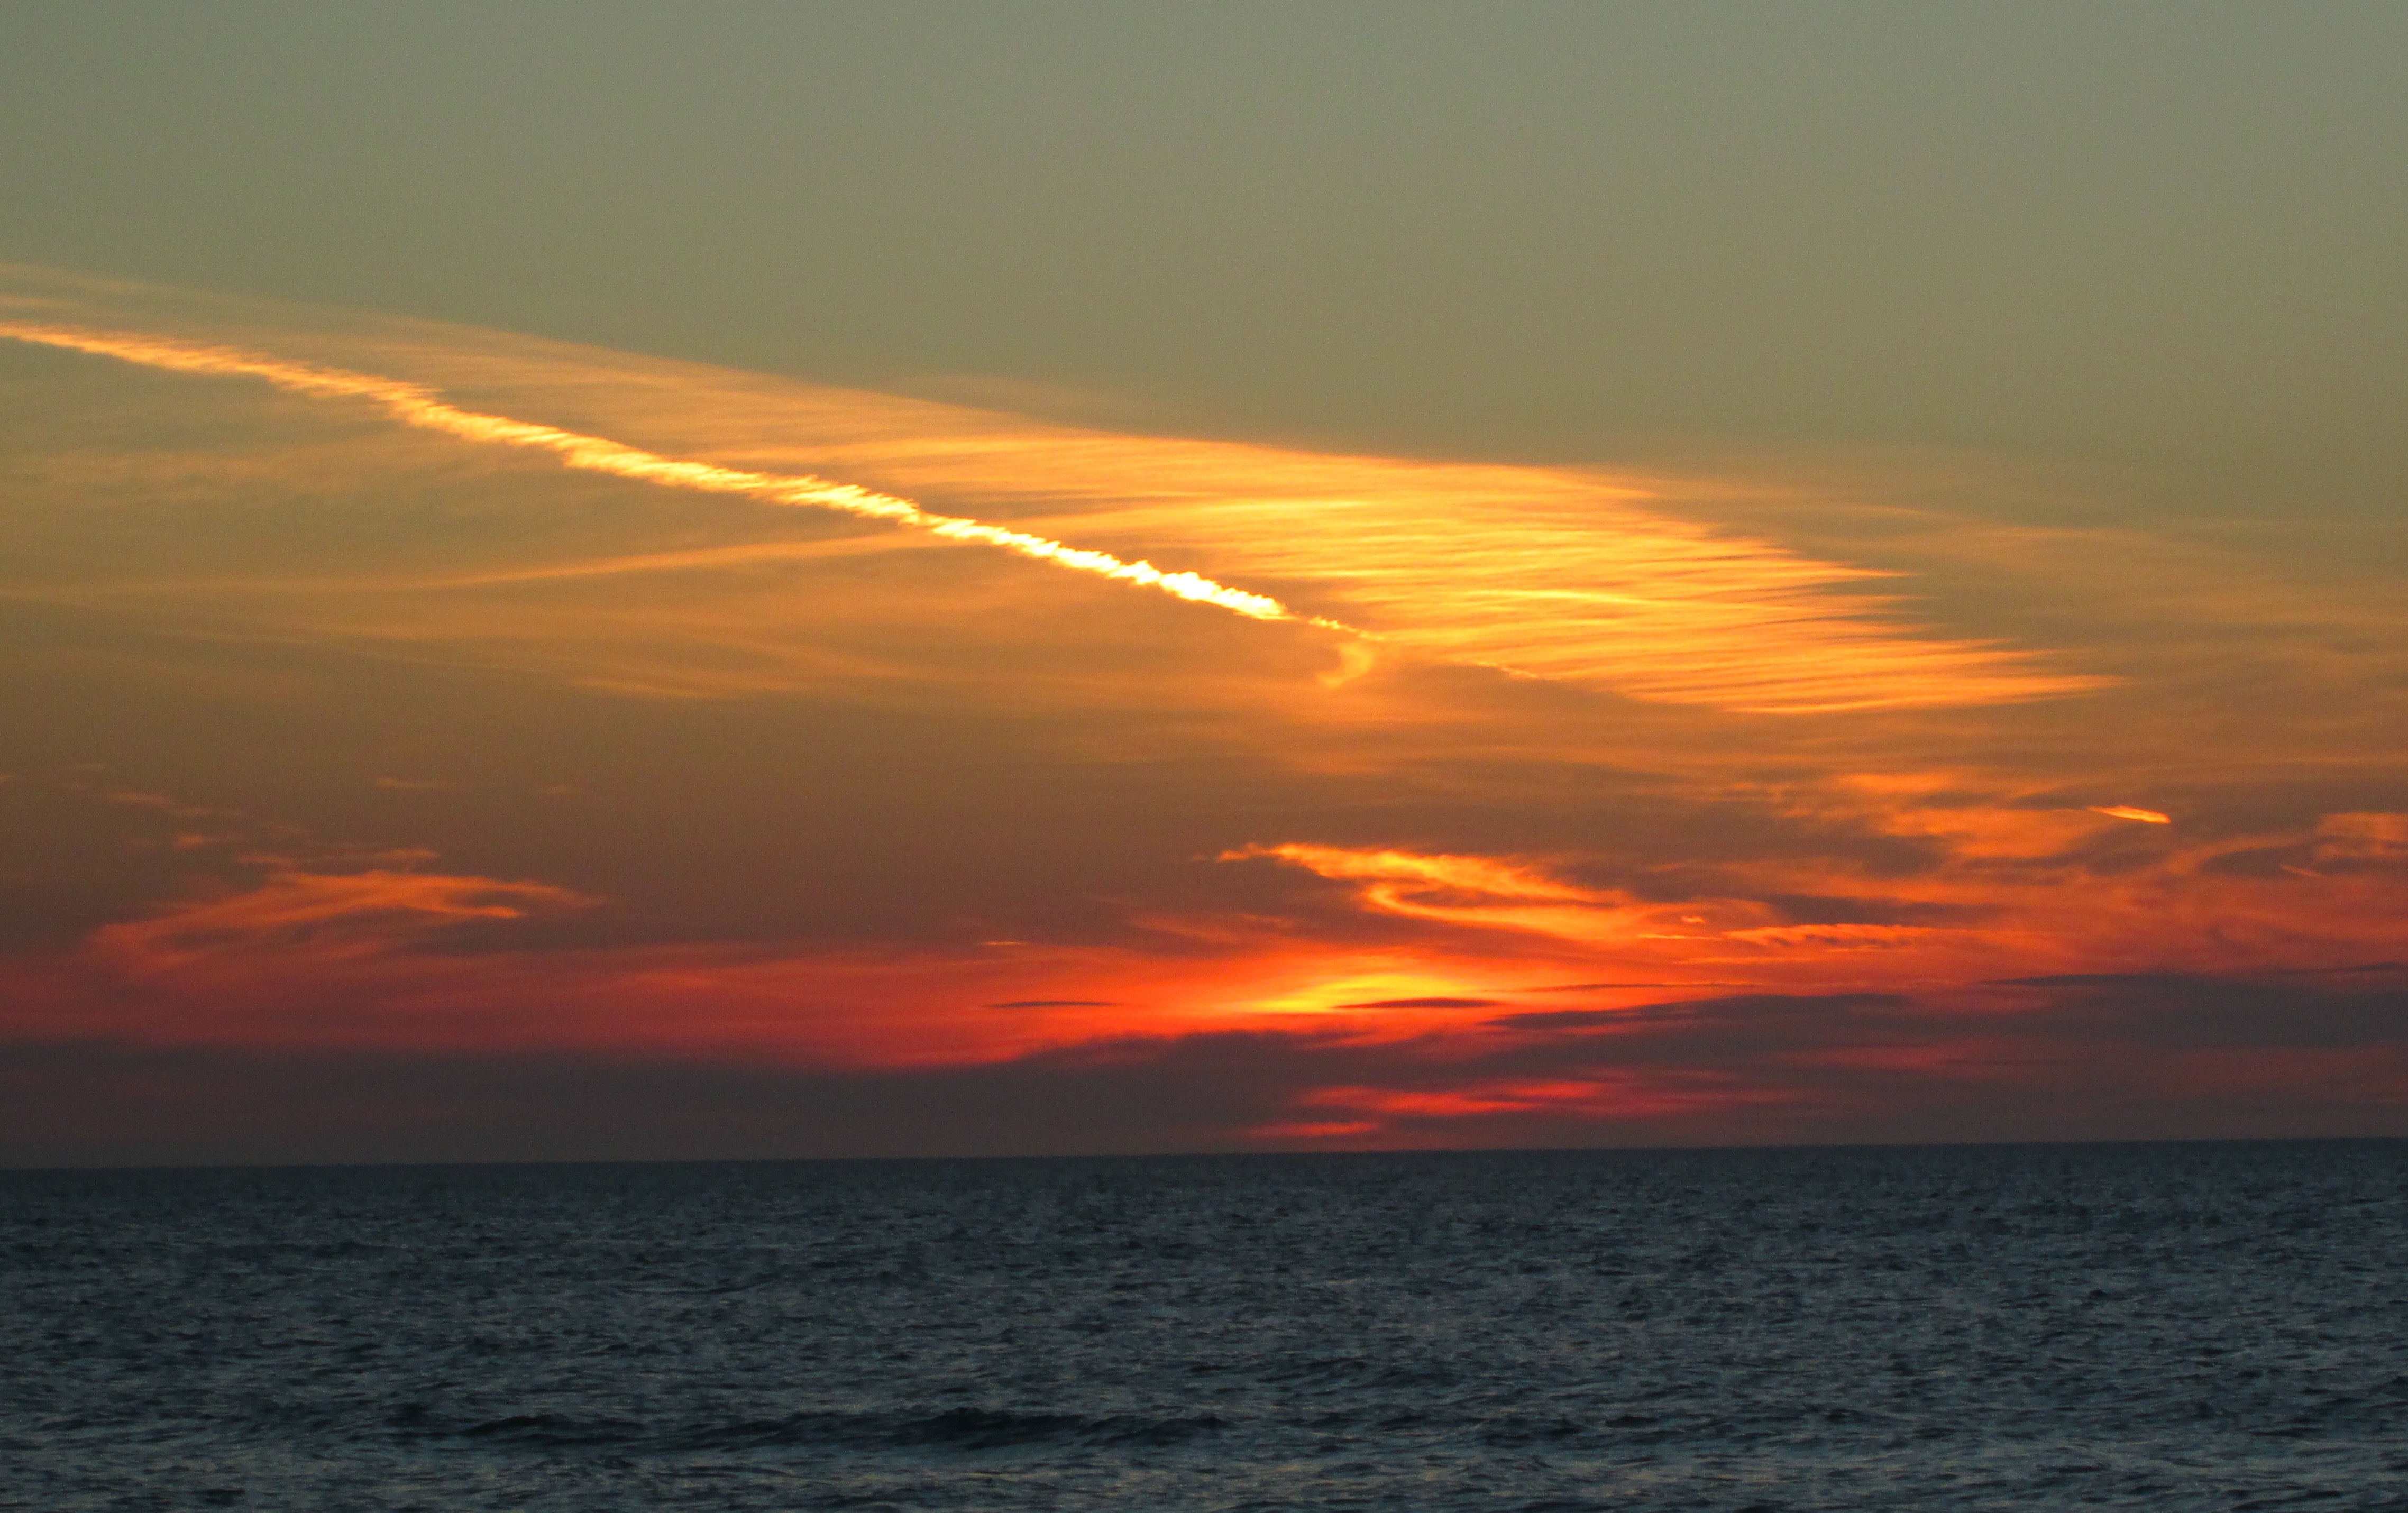
beach, sea, coast, ocean, horizon, cloud, sky, sun, sunrise, sunset, sunlight, morning, wave, dawn, atmosphere, dusk, evening, afterglow, wind wave, red sky at morning